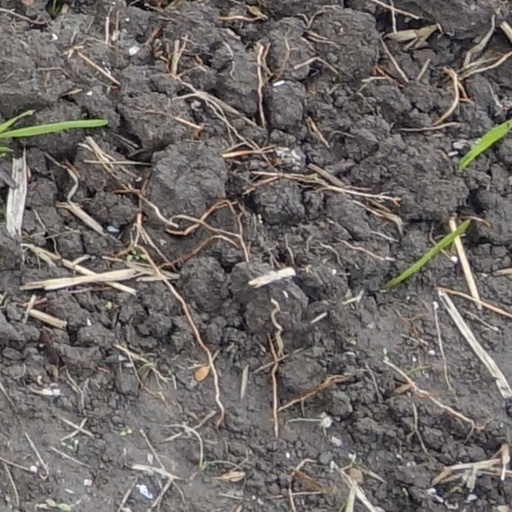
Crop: wheat